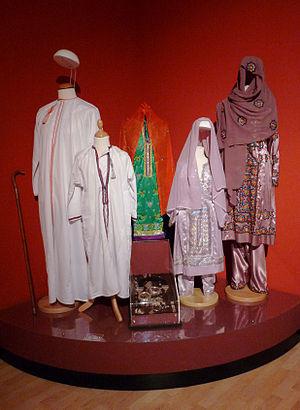
Musée Bait Al Baranda à Mascate (Oman). Costumes traditionnels, masculin à gauche, féminin à droite. Bijoux.